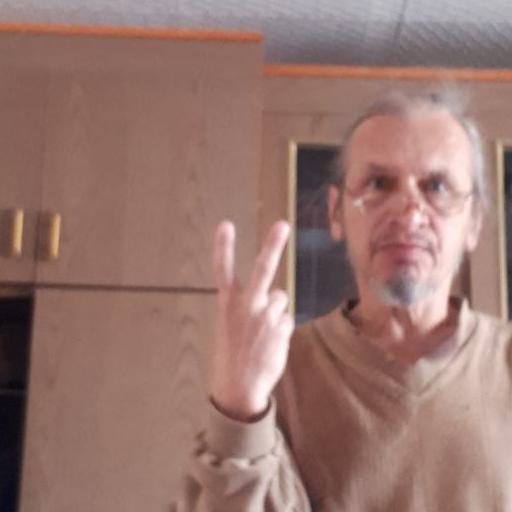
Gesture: peace_inverted